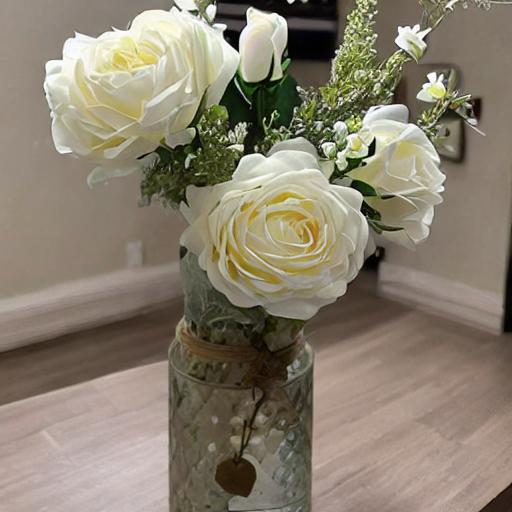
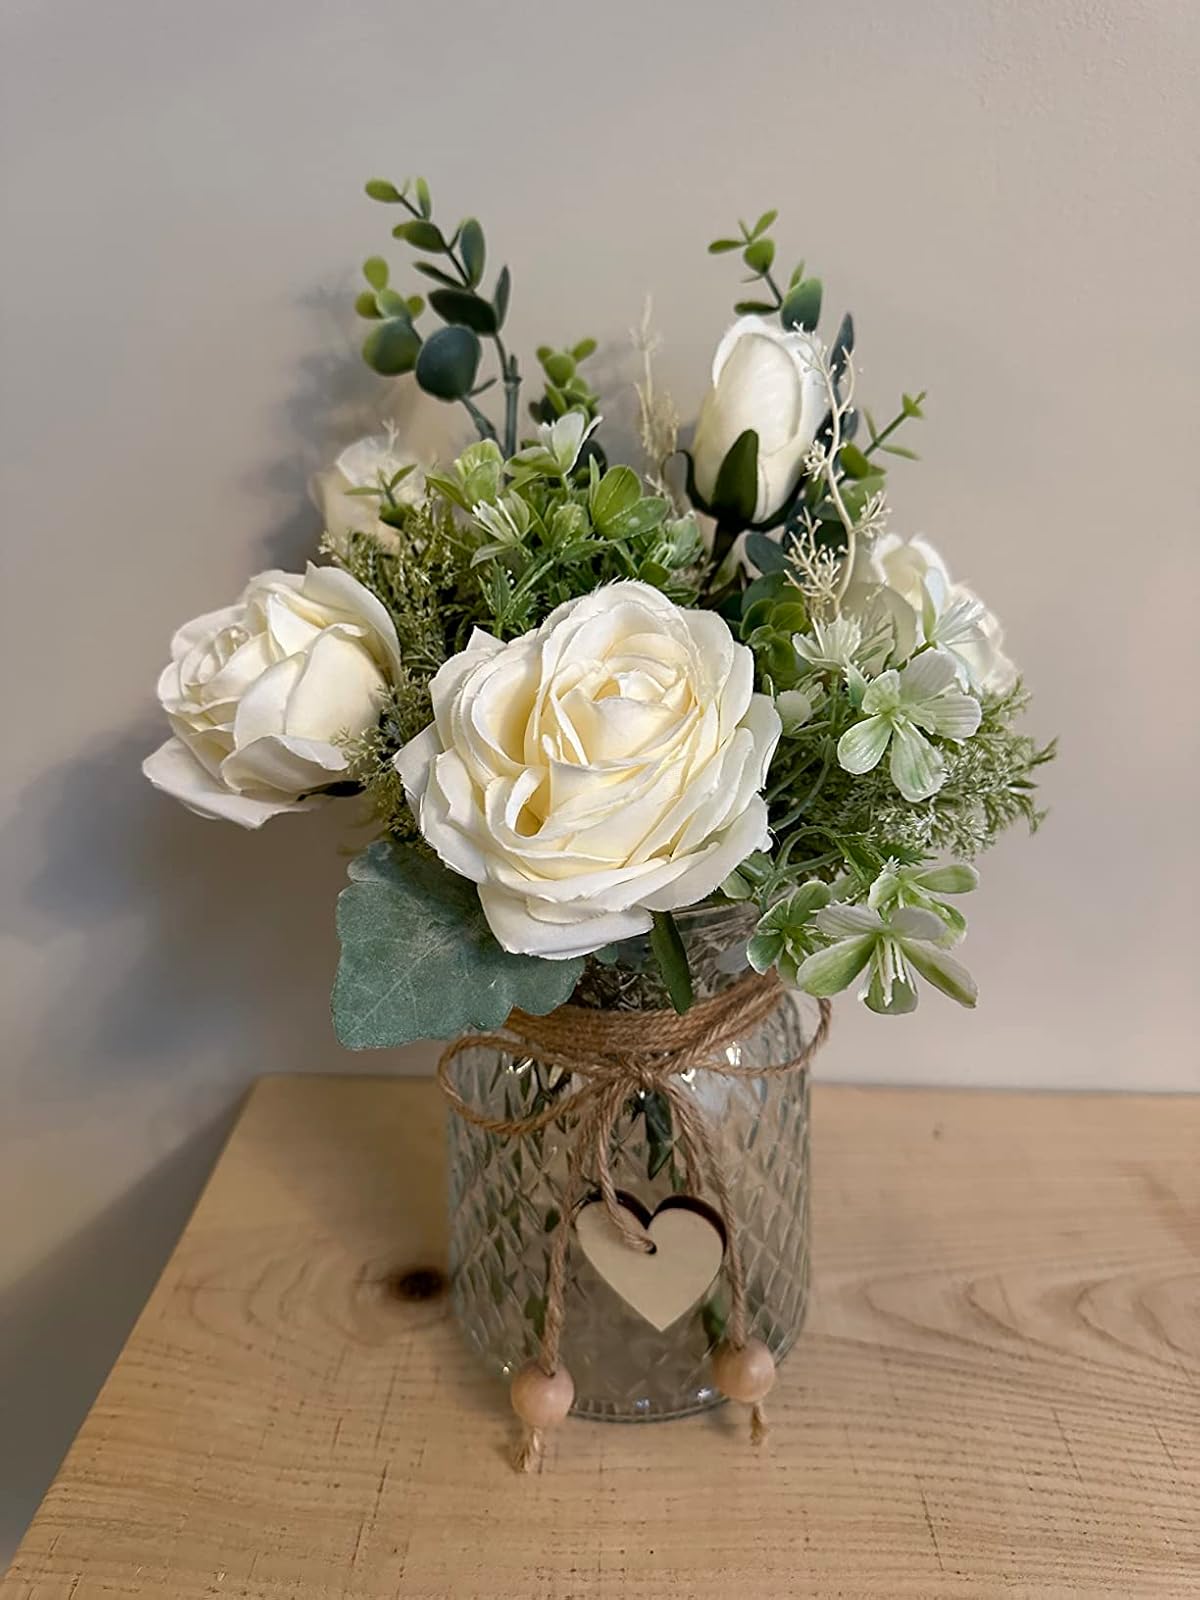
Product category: vase
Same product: no